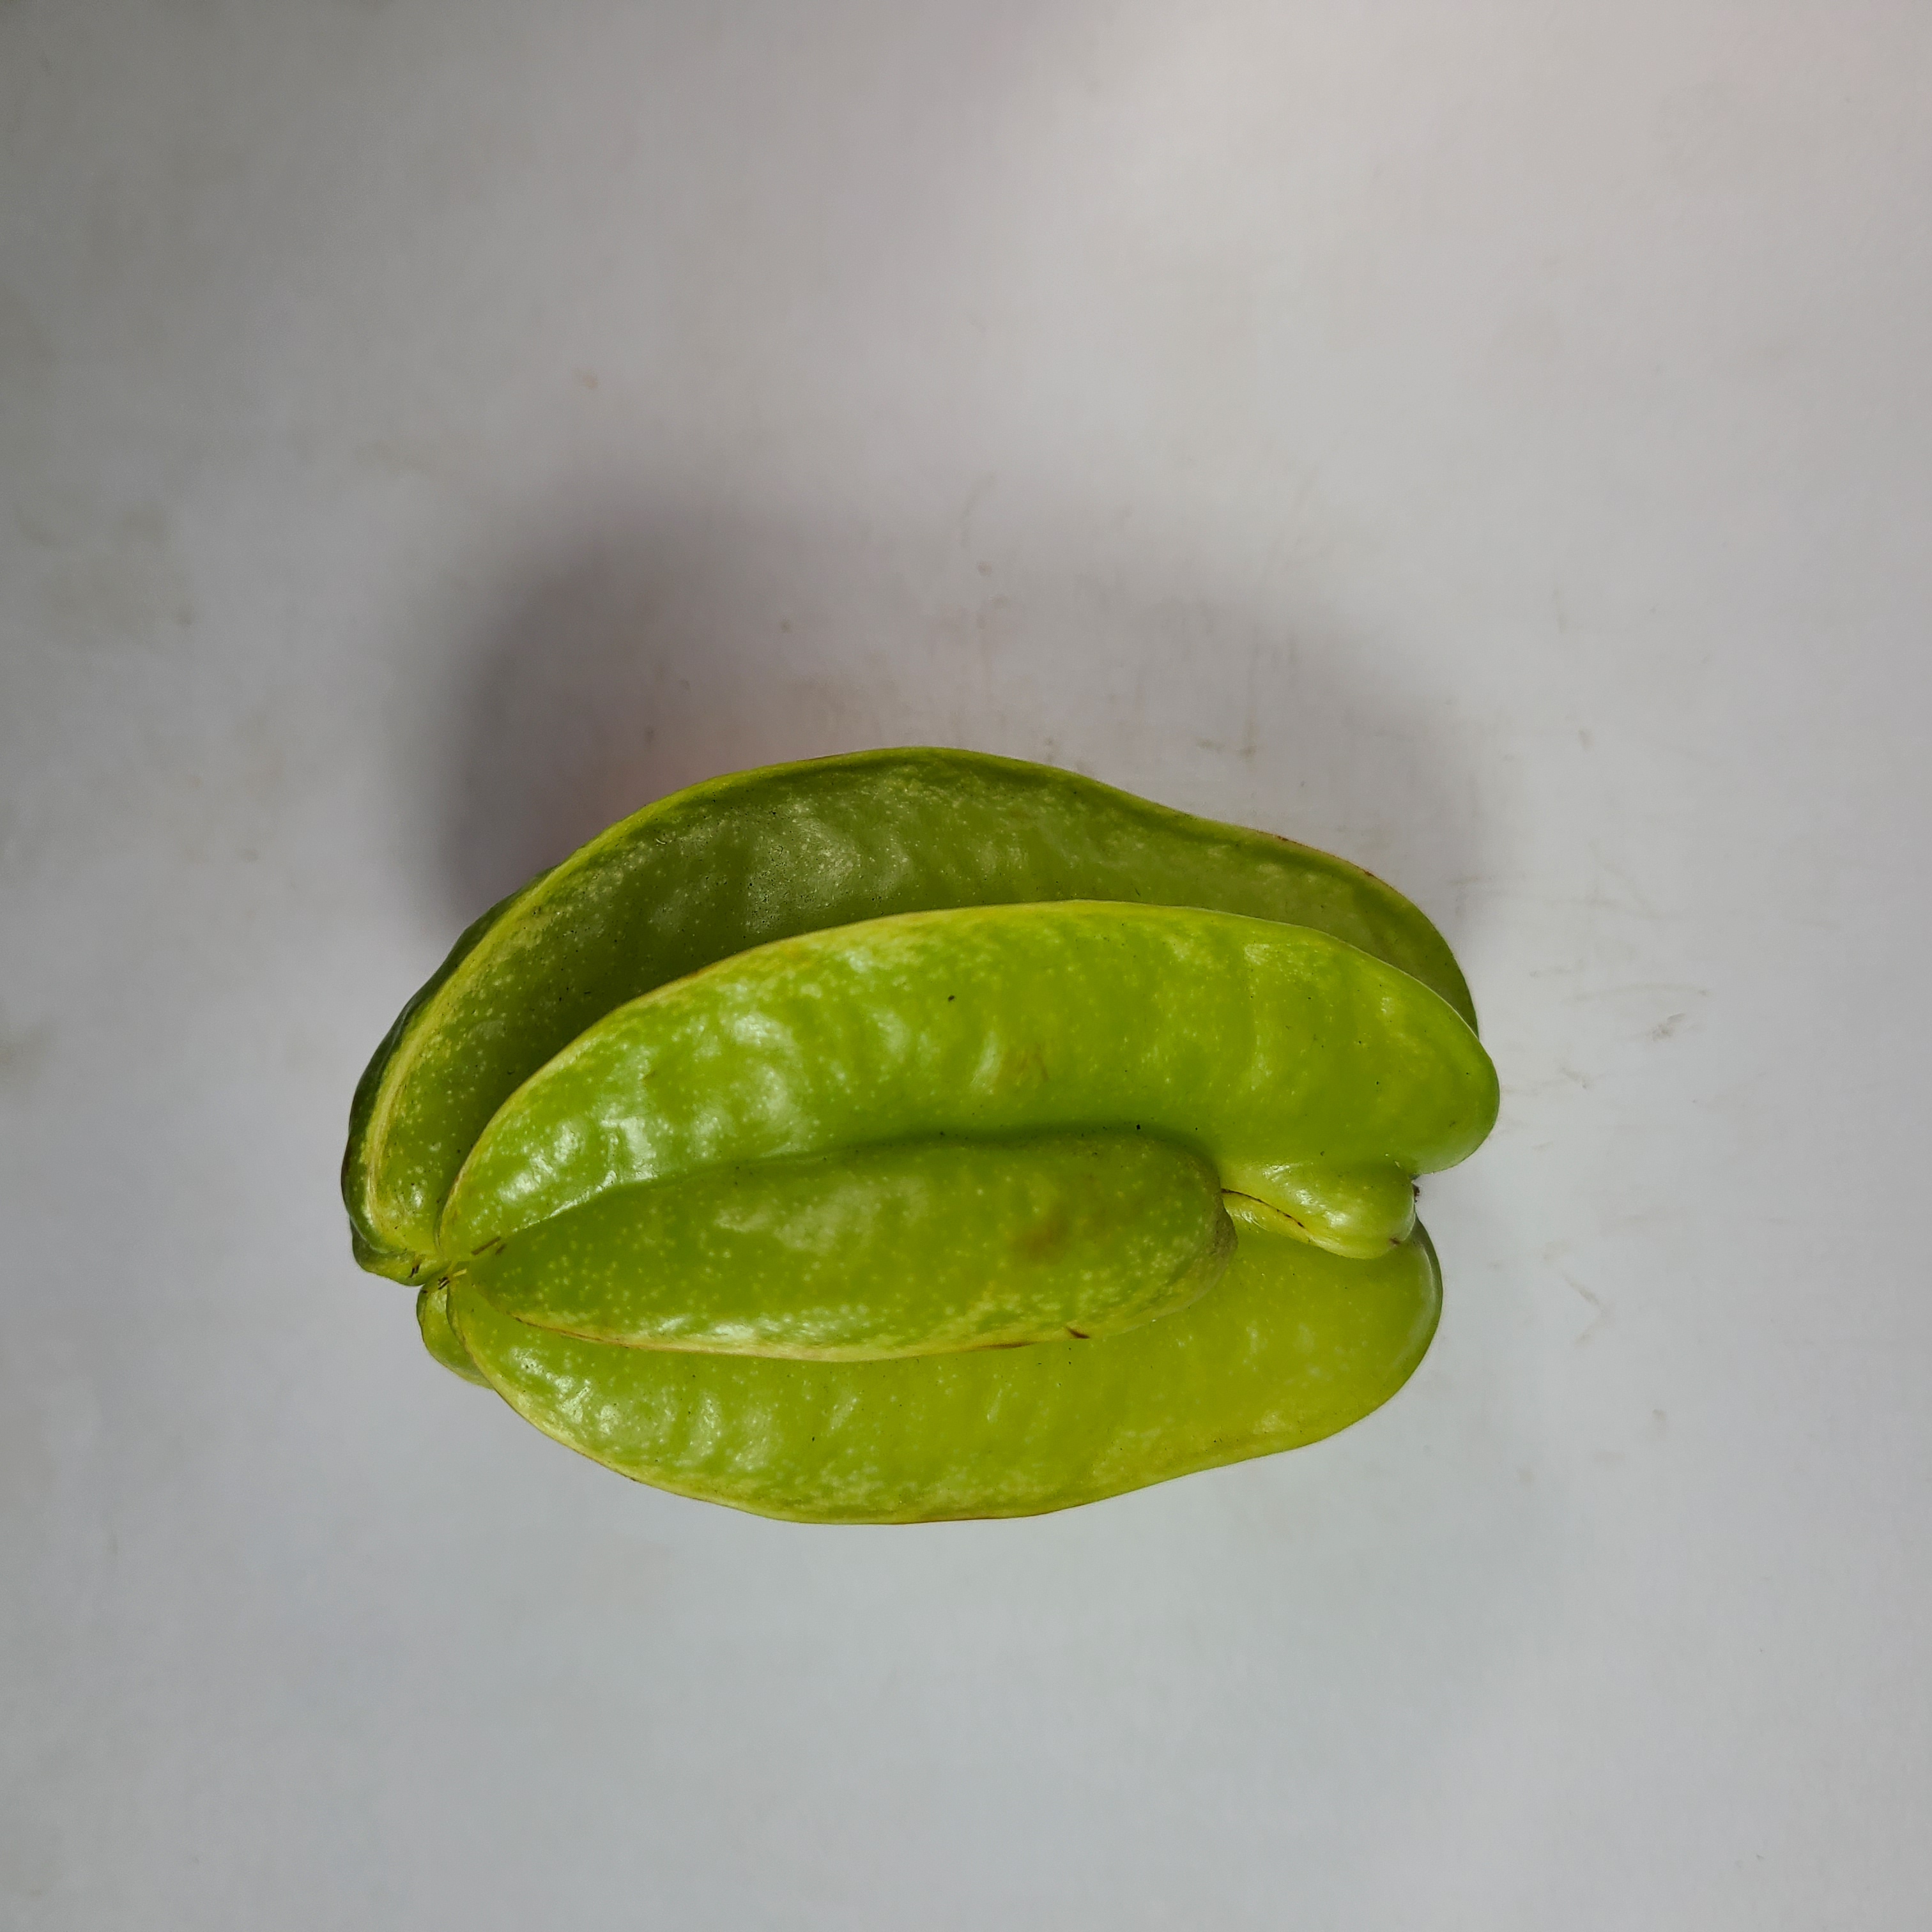
Label: Healthy Fruits